4-inch/40-caliber gun

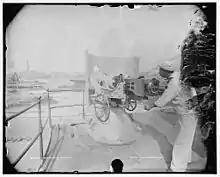
Photograph of , 4-inch gun and gunner.

The 4″/40 caliber gun (spoken "four-inch-forty-caliber") was used for the secondary batteries on the United States Navy's battleship , protected cruisers, and the armored cruiser , and was the primary batteries on the gunboats , , and .